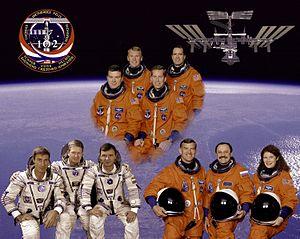
STS-102 est la vingt-neuvième mission de la navette spatiale Discovery et la huitième mission vers la Station spatiale internationale.